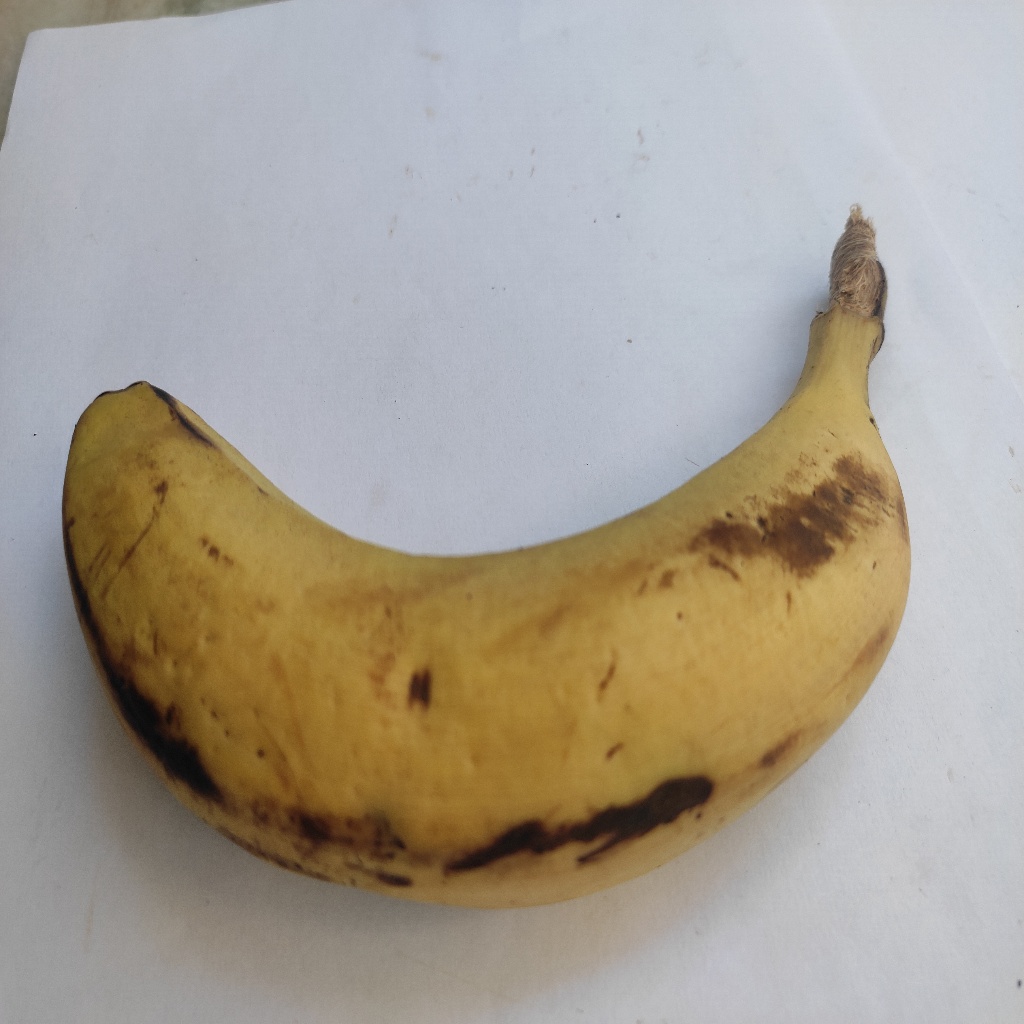
Crop: banana
Quality class: Class_A